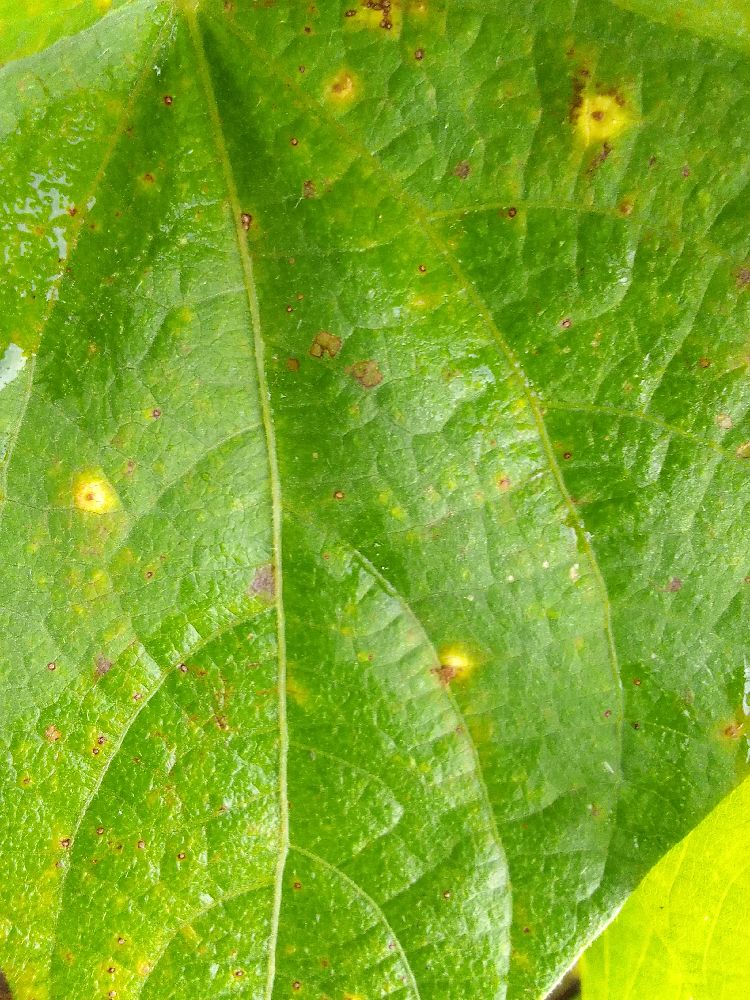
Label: rust